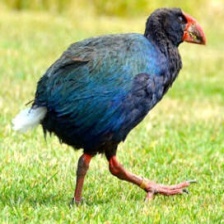
Species: TAKAHE
Scientific name: PORPHYRIO HOCHSTETTERI
ImageNet parent category: european_gallinule